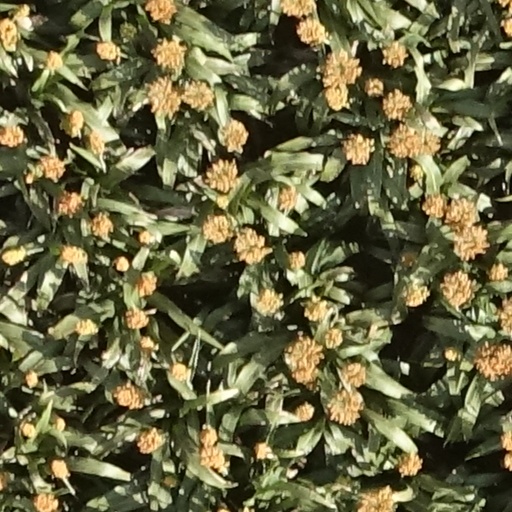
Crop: sorghum